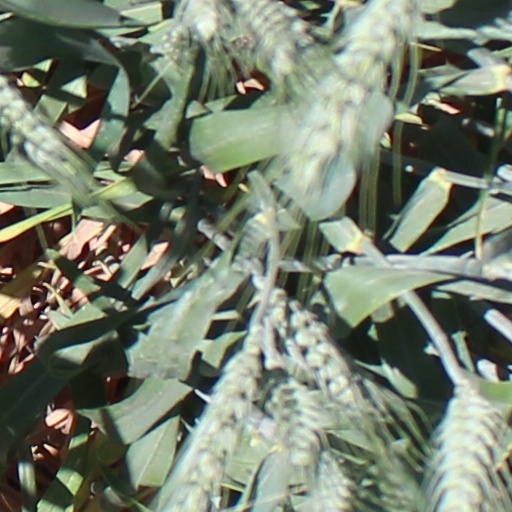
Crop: wheat